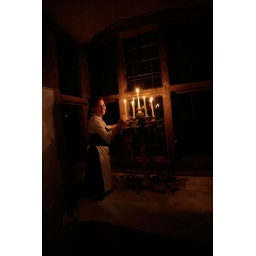
a girl is lighting the candles in a house from 1341